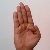
The image shows a hand gesture representing the letter 'B' in Indian Sign Language.